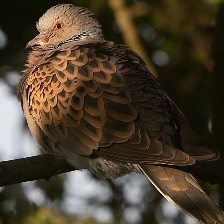
Species: EUROPEAN TURTLE DOVE
Scientific name: STREPTOPELIA TURTUR